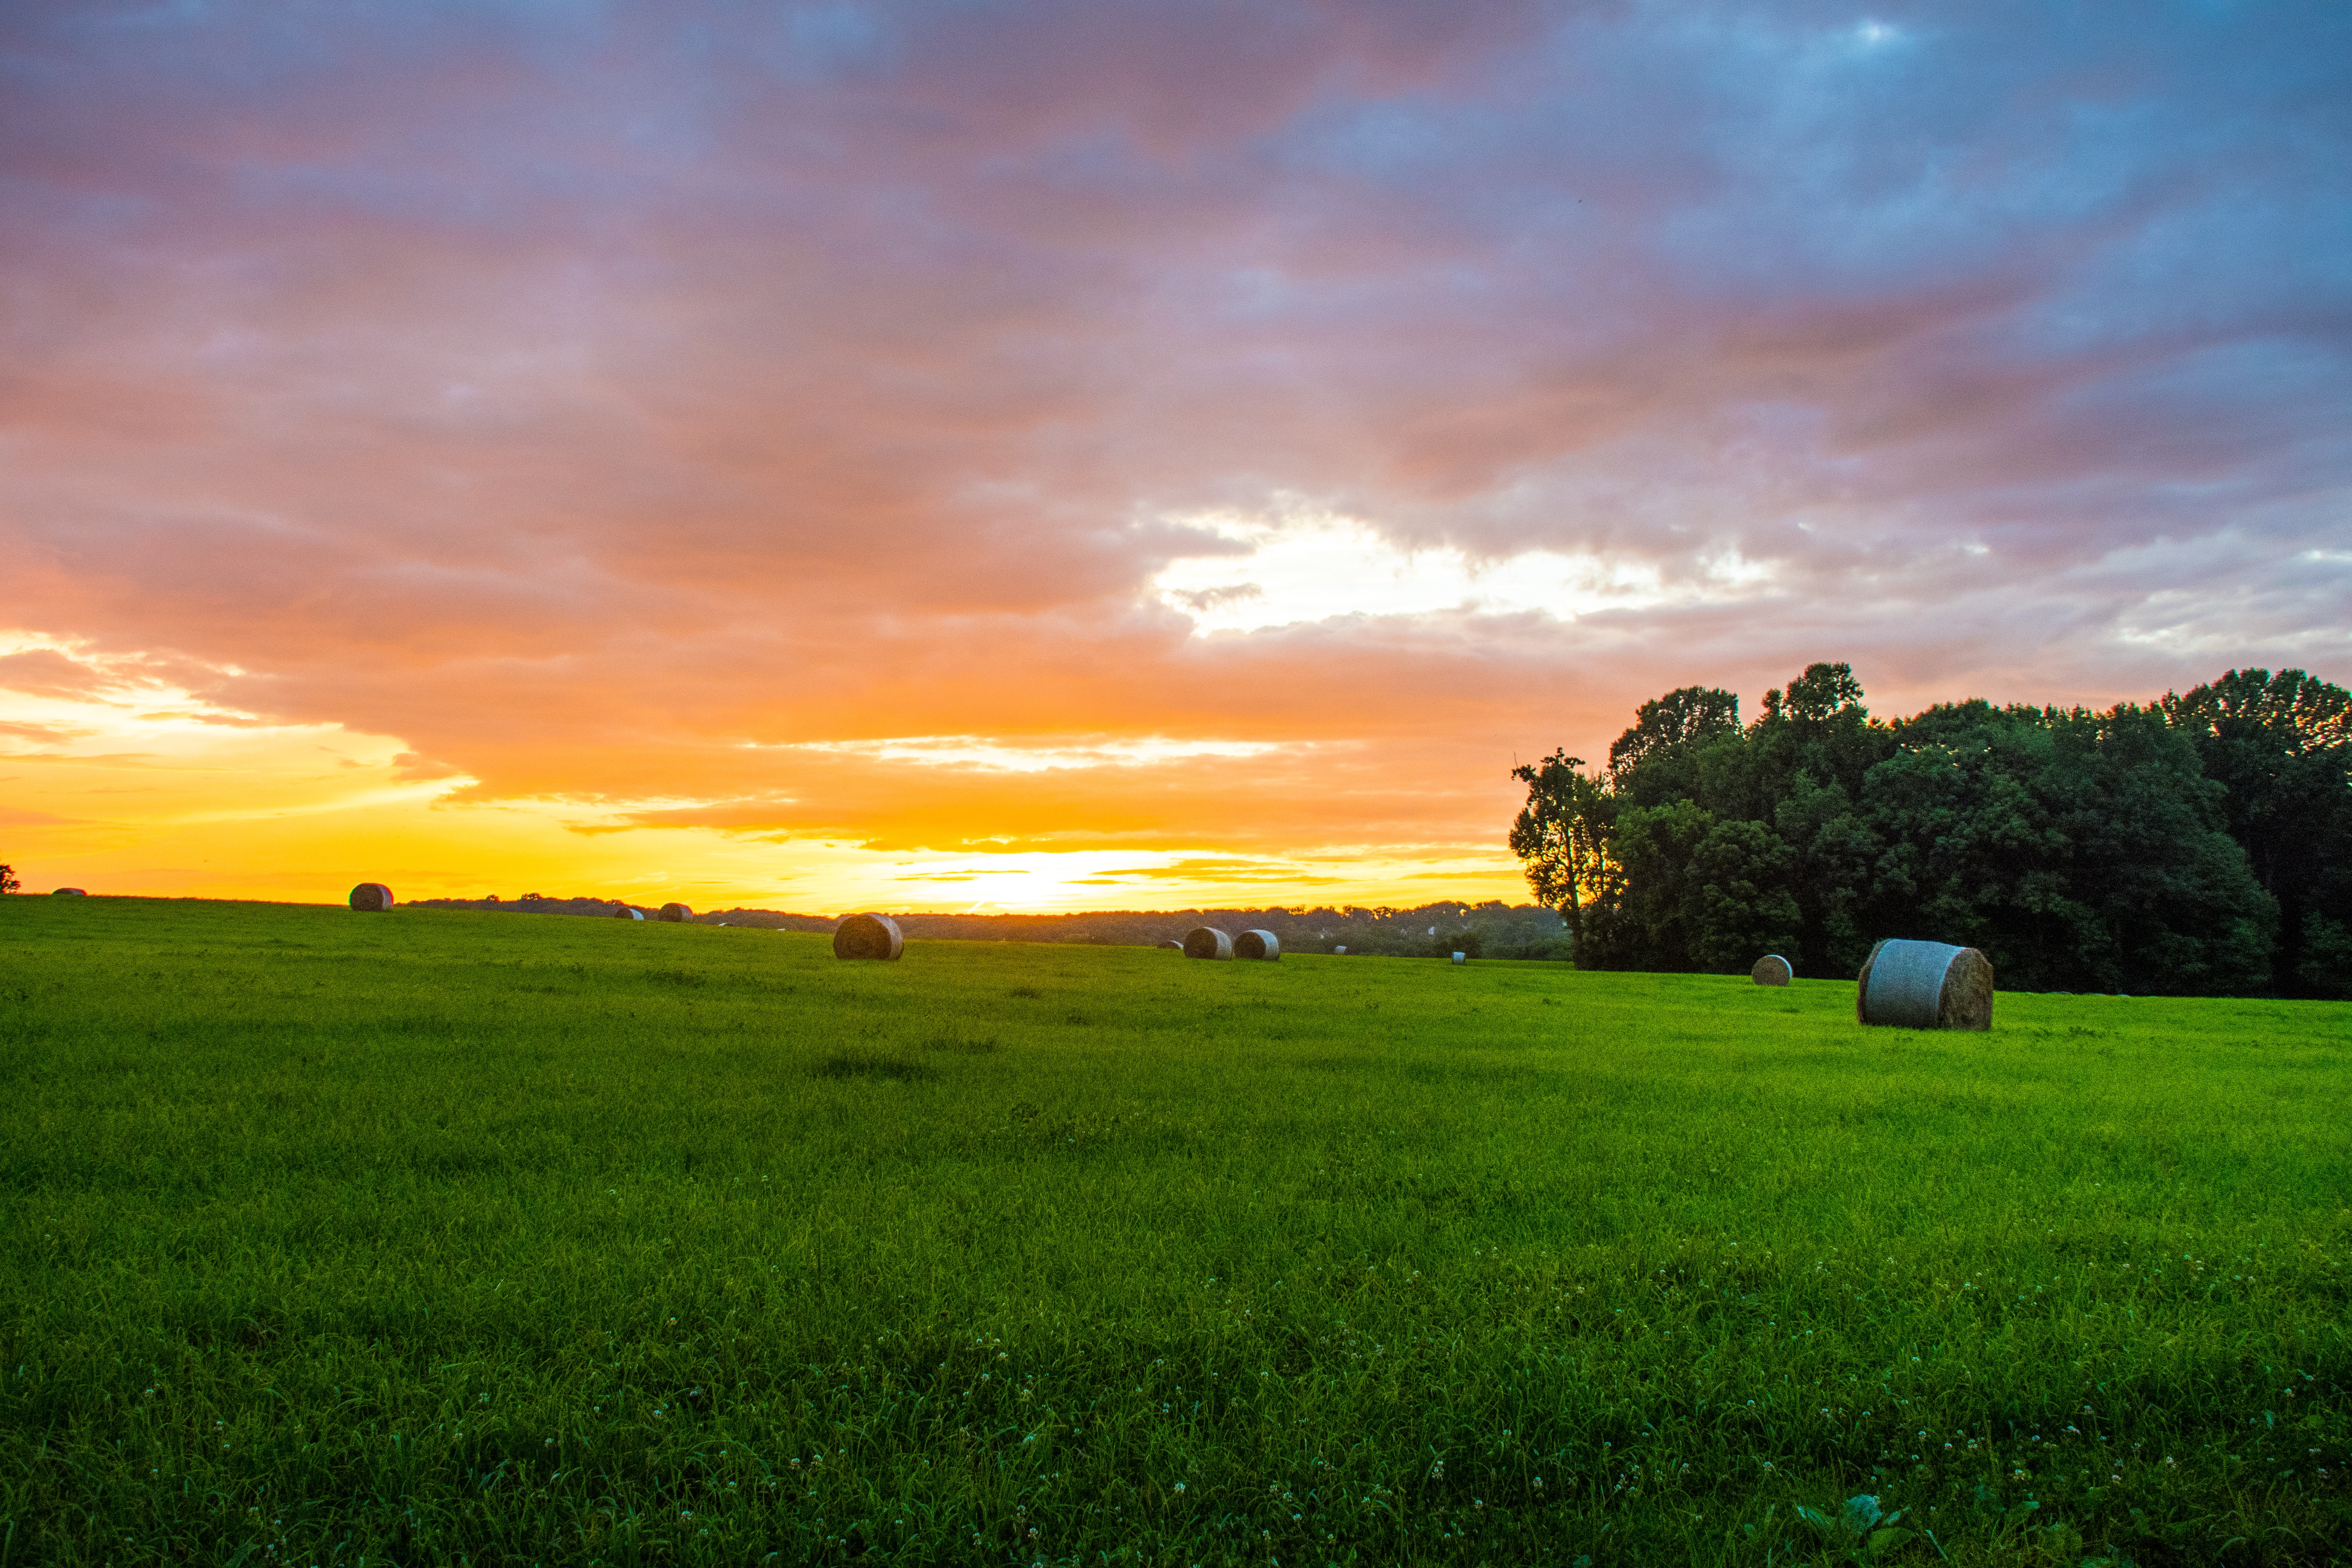
landscape, tree, nature, grass, horizon, cloud, sky, sun, sunrise, sunset, field, lawn, meadow, prairie, sunlight, morning, hill, dawn, dusk, evening, green, pasture, agriculture, plain, grassland, rural area, meteorological phenomenon, grass family